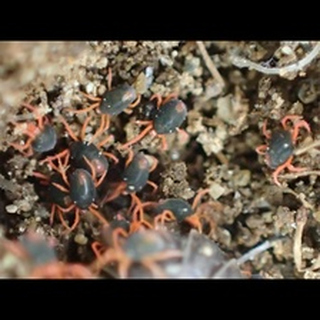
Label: wheat_mite